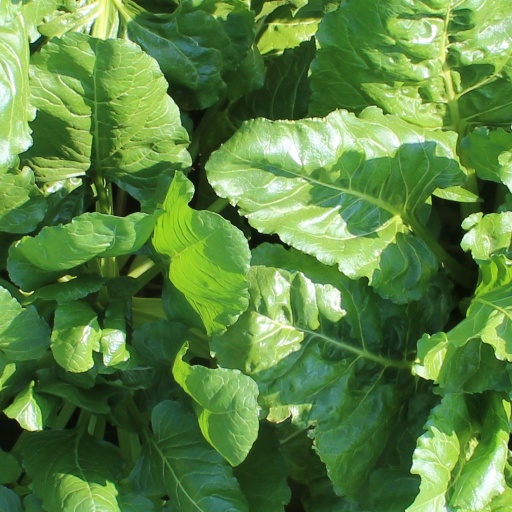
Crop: sugar beet